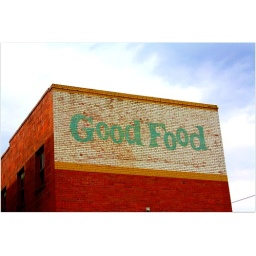
This was an old sign on the wall of the old St. Louis Hotel in Calgary, Alberta.